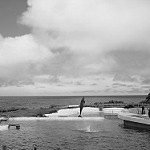
Label: B & W